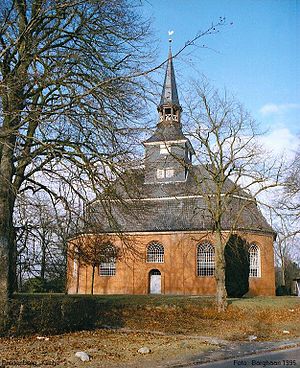
Breitenberg (Holsten)
Breitenberger Kirke.
Breitenberg er en by og kommune i det nordlige Tyskland, beliggende i Amt Breitenburg under Kreis Steinburg. Kreis Steinburg ligger i den sydvestlige del af delstaten Slesvig-Holsten.